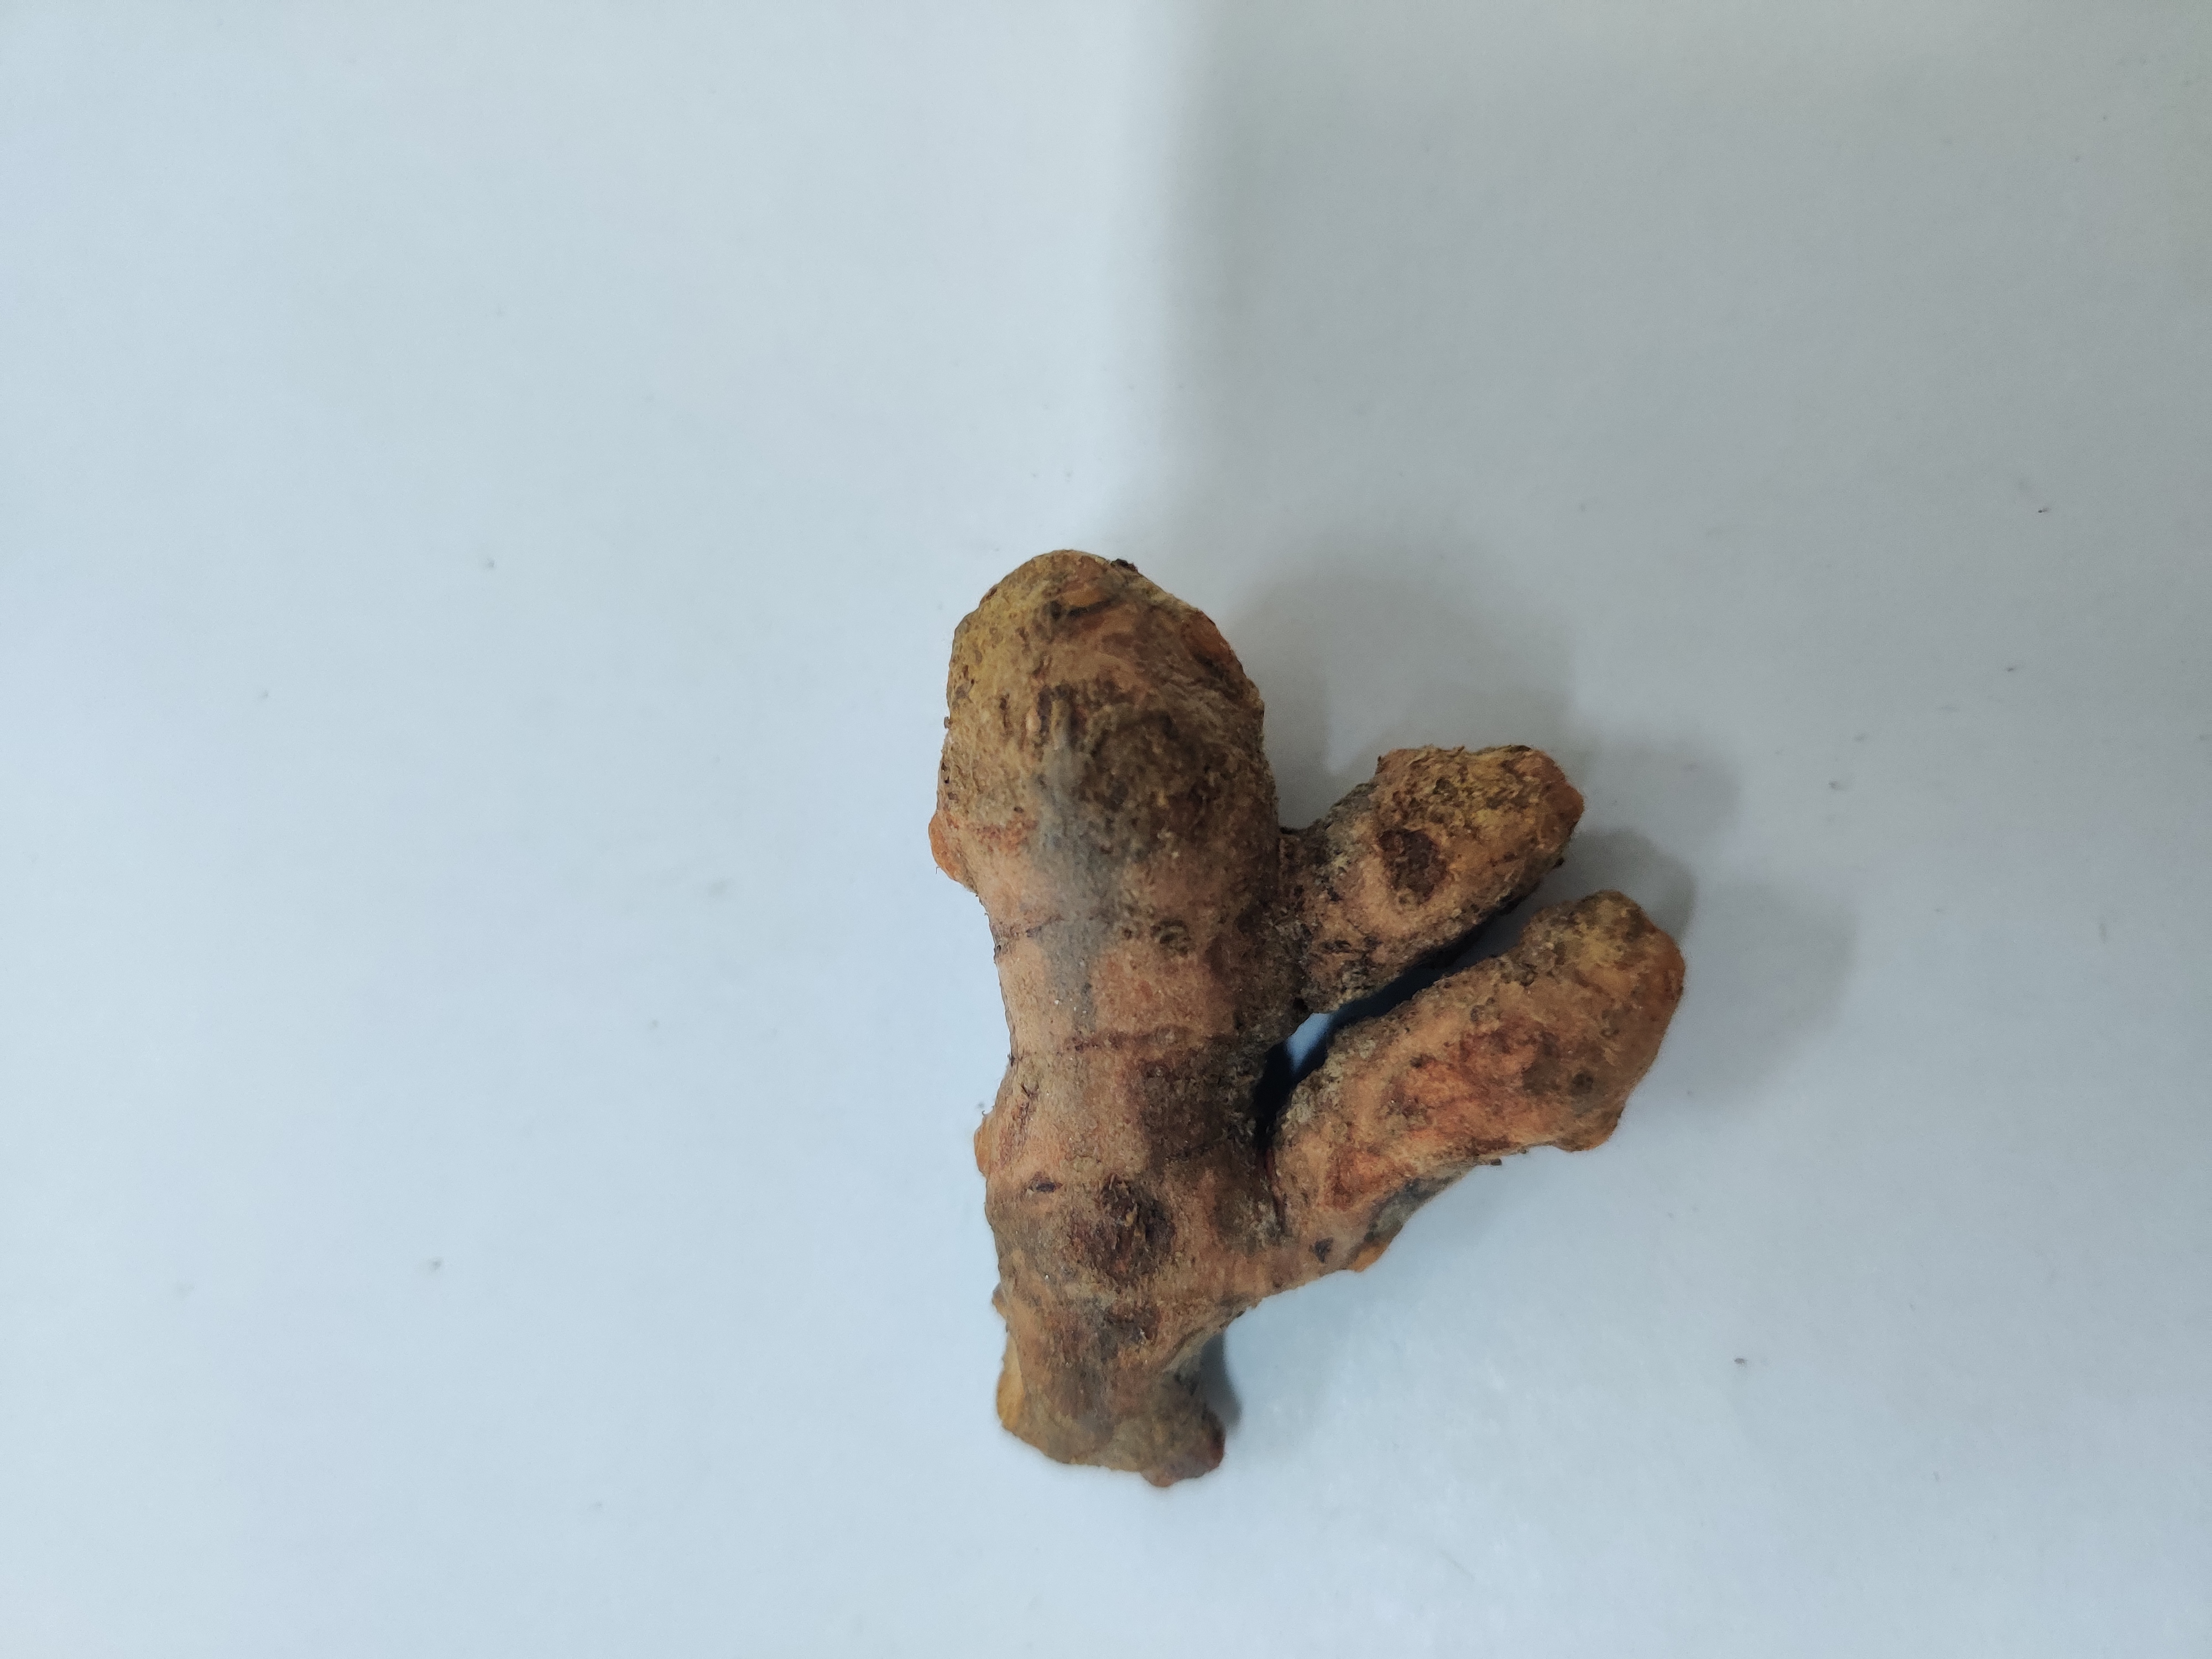
Crop: Turmeric
Condition: Severely Damaged